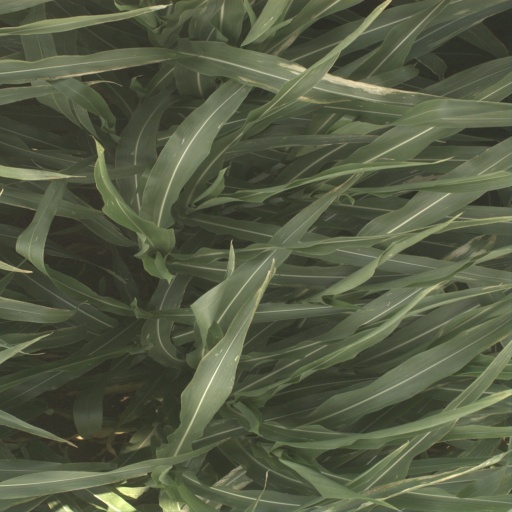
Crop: sorghum